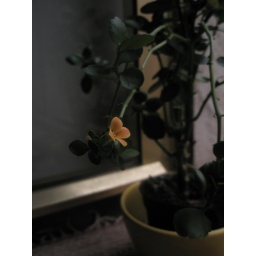
self sufficient plant gives birth to a single yellow flower. all by herself.